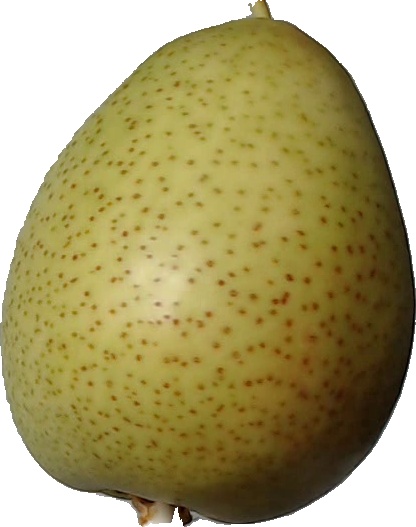
Label: pear_1